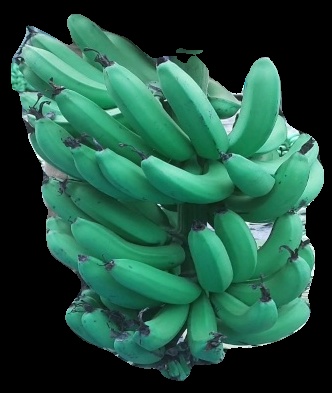
Variety: pachbale
Grade: grade3